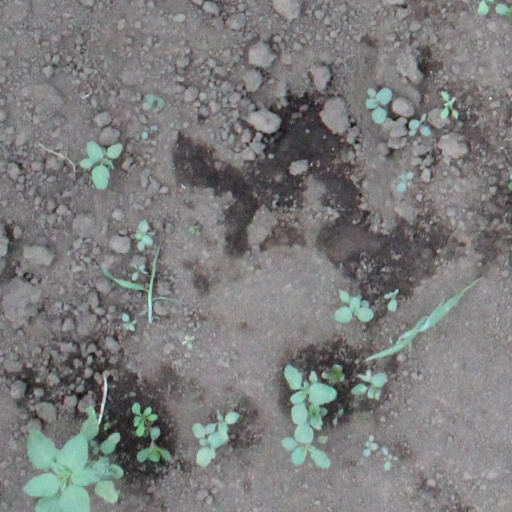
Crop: soybean